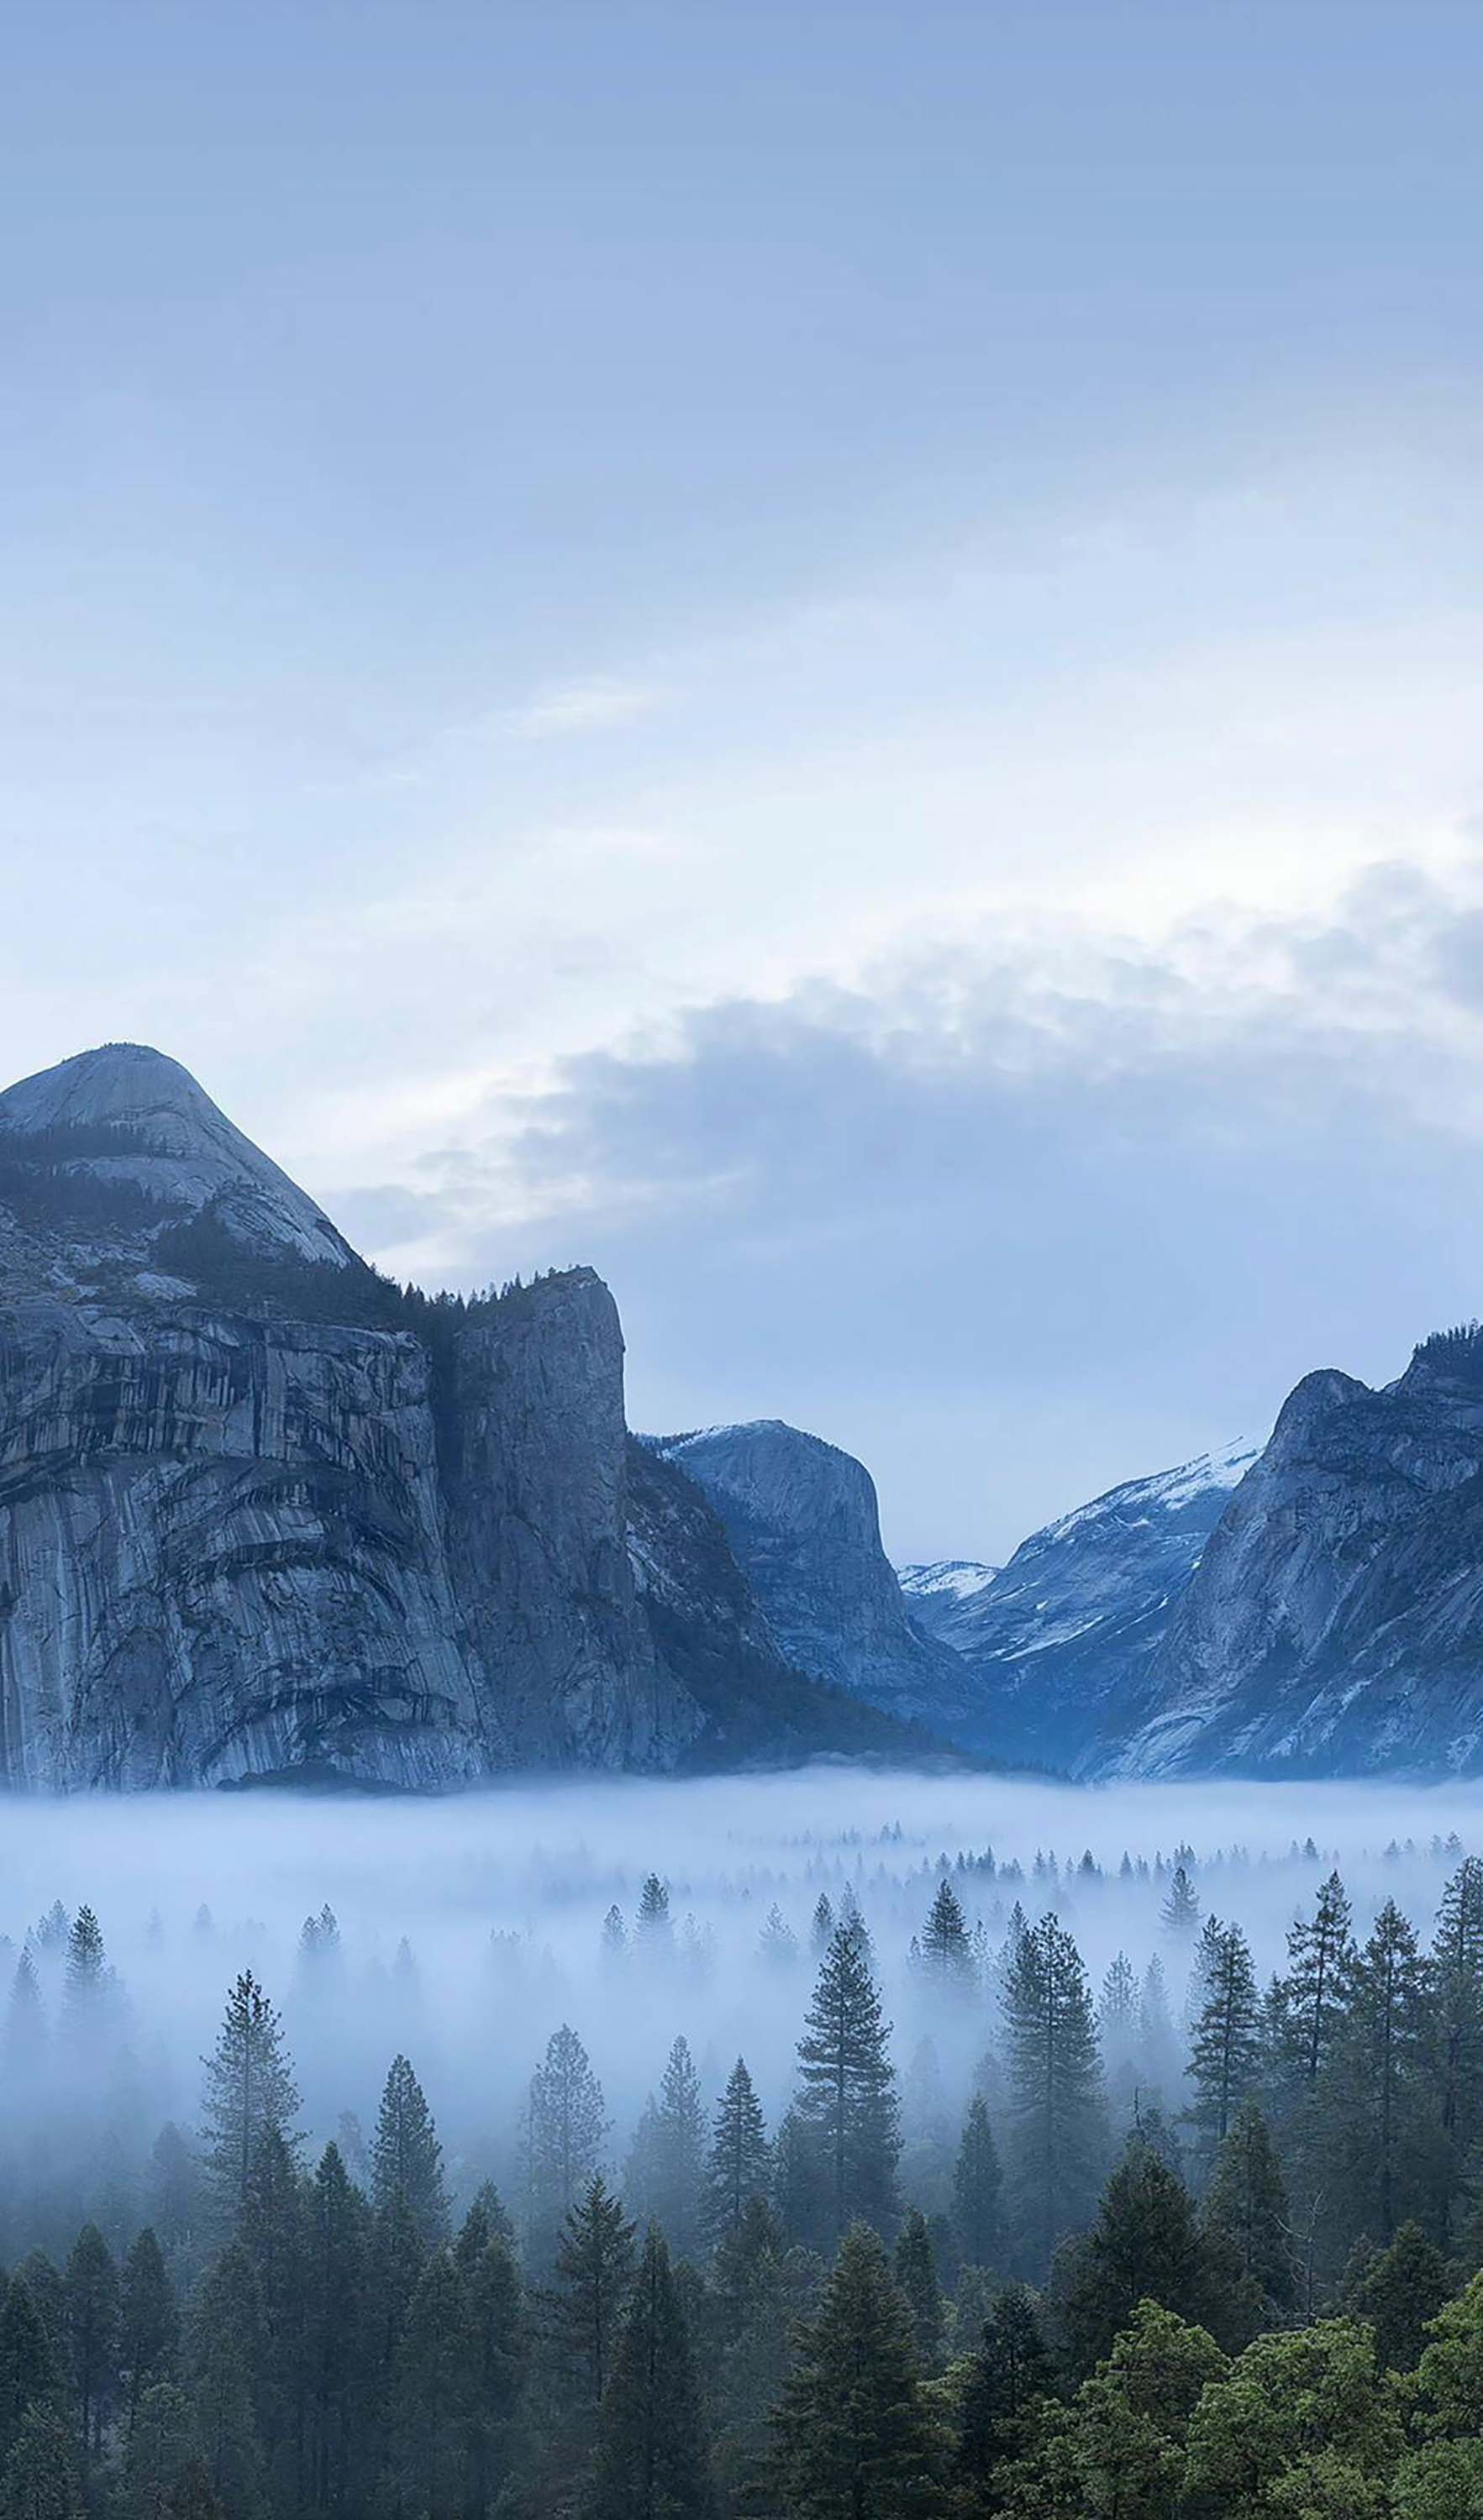
natural, cloud, sky, water, mountain, water resources, natural landscape, highland, tree, lake, plant, terrain, bank, landscape, glacial landform, ice cap, horizon, freezing, massif, hill, mountain range, valley, geology, mist, reservoir, fell, hill station, glacier, glacial lake, reflection, sound, ridge, fog, loch, winter, lake district, summit, tarn, forest, ocean, conifer, rock, evening, escarpment, moraine, inlet, coast, pine, sea, road, fir, spruce fir forest, alps, river